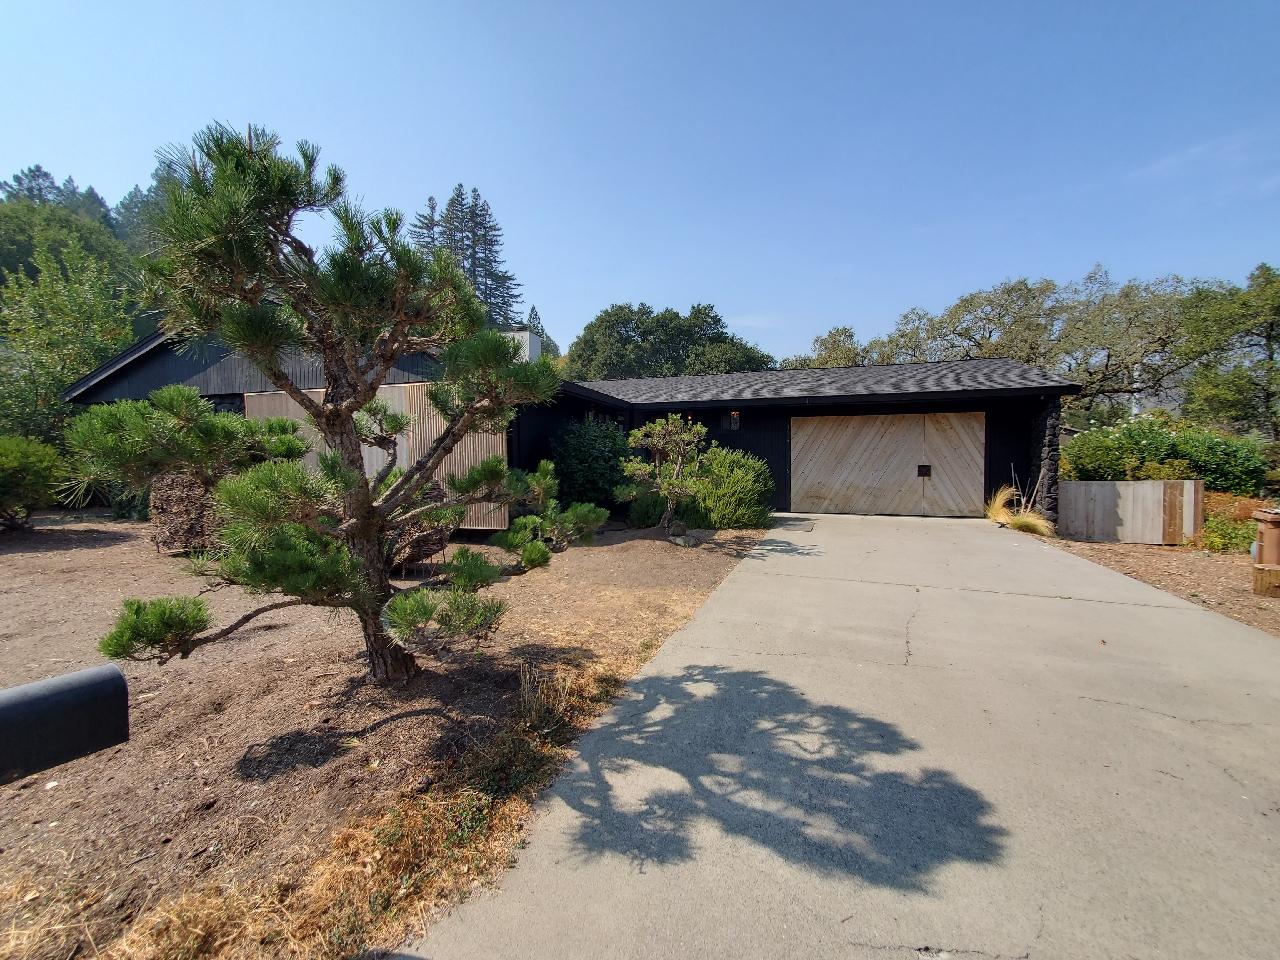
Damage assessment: no_damage